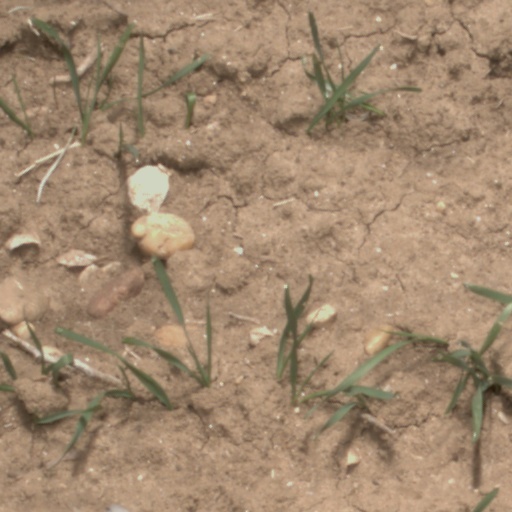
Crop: wheat